Piano Concerto No. 5 (Villa-Lobos)

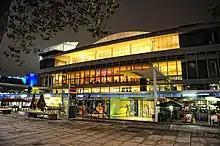
Royal Festival Hall, London, venue of the concerto's premiere

The first movement is in sonata-allegro form. After an orchestral introduction featuring a mirror motif, the main theme enters at rehearsal number 3. It is in A minor and resembles a slow waltz, alternating and metres. A bridge, in which the opening mirror motif is played by the piano, leads to the second, chromatic, Gershwinesque theme at rehearsal no. 11, in the distant key of G minor. A return of the main theme at rehearsal no. 15 is followed by a third theme in C minor, at rehearsal no. 18, closing the exposition section.